Infinite Challenge

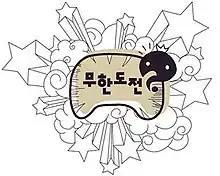
Promotional logo

Infinite Challenge (abbreviated as ) is a South Korean comedic reality television show that aired on MBC TV from 2005 to 2018. The show was produced by Kim Tae-ho, and starred various entertainers, including Yoo Jae-suk, Park Myung-soo, Jeong Jun-ha, Haha, Jung Hyung-don, Noh Hong-chul, Jun Jin, Yang Se-hyung, Hwang Kwang-hee, Gill, and Jo Se-ho.